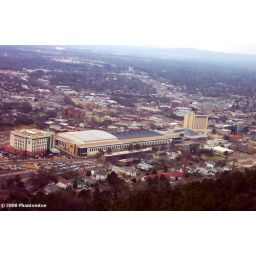
Somelandscapes taken from up on the mountain tower in Hot springs arkansas.